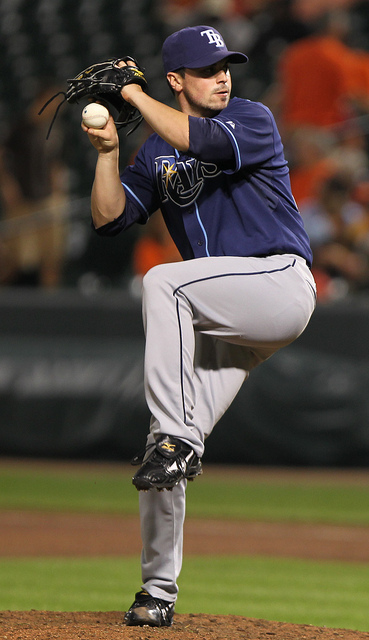
một người đàn ông đang co người để ném quả bóng chày